Hispanics in the United States Air Force

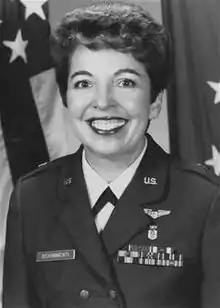
Brigadier General Carmelita Vigil-Schimmenti

In 1973, Héctor Andrés Negroni was assigned to the 317th Tactical Airlift Wing, Pope Air Force Base, North Carolina, serving as an aircraft commander, flight commander, assistant operations officer, and wing chief of aircrew training. He was promoted to lieutenant colonel in 1977 and became the Commander of the 3rd Mobile Aerial Port Squadron. In 1978, he was named the chief of liaison for the Joint United States Military Group in Spain. The Spanish Government presented Negroni with its highest Air Force peacetime award, the Aeronautical Merit Cross for his contributions to the successful implementation of the United States-Spain Treaty of Friendship and Cooperation and in 1981 promoted to Colonel.